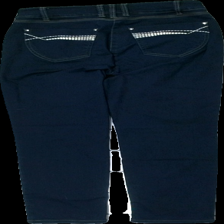
View: back
Type: Jeans
Category: Ladies
Brand: Not in the list
Brand text on label: robell jeans
Colors: Blue, Orange
Material: 67% bomull 28% polyester 5% elastan
Pattern: Embroidered
Cut: Tight
Size: 36
Season: All
Price range: 50-100
Recommended usage: Reuse
Description: mörk blåa jeans med silvriga knappar, broderi på bakfickor och oranga sömmar